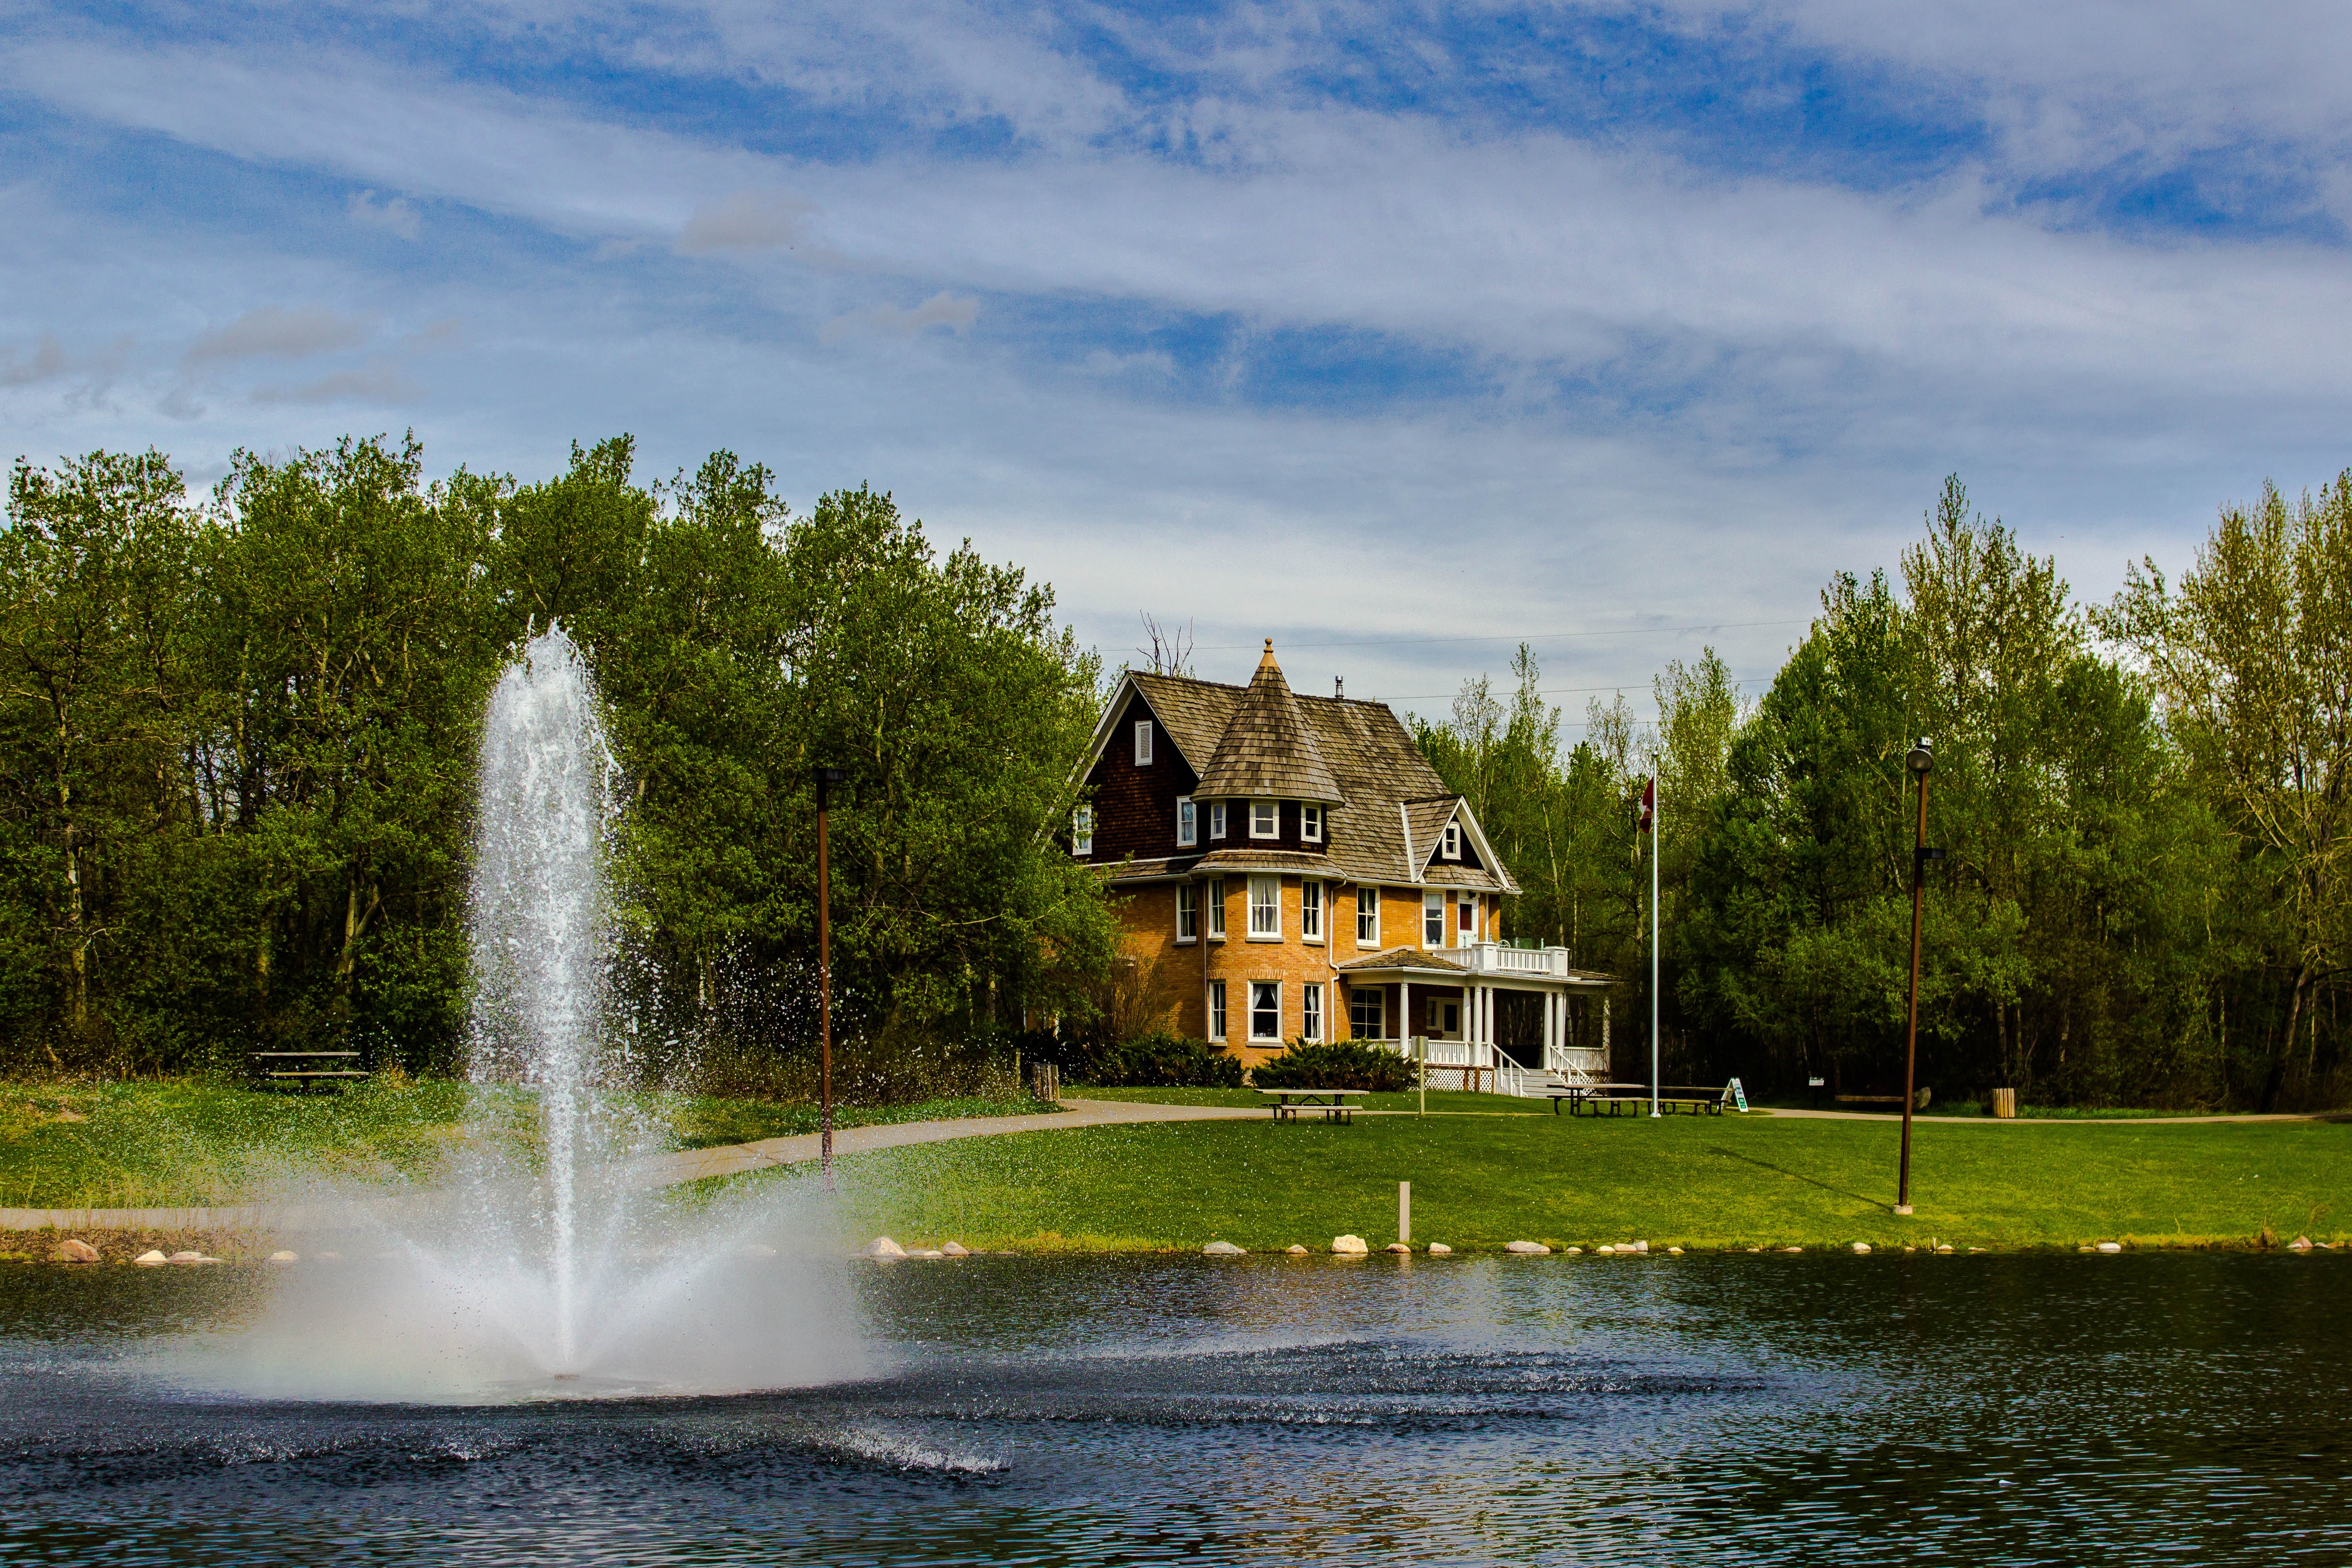
landscape, tree, water, architecture, lake, chateau, river, pond, reflection, park, dwelling, waterway, body of water, fountain, elegant, alberta, water feature, red deer, character house, central alberta, bower ponds, character home, red deer real estate, red deer houses for sale